Raphaël Toussaint

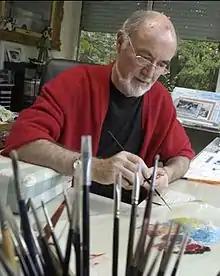
Toussaint in 2001

Raphaël Toussaint (pseudonym of Jacques de la Croix; born 25 April 1937, in La Roche-sur-Yon), is a French painter residing in the Vendée department. Landscape designer, he practices "poetic reality".